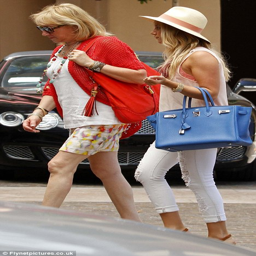
girls day out : the duo appeared to be celebrating holiday a day late with some retail therapy